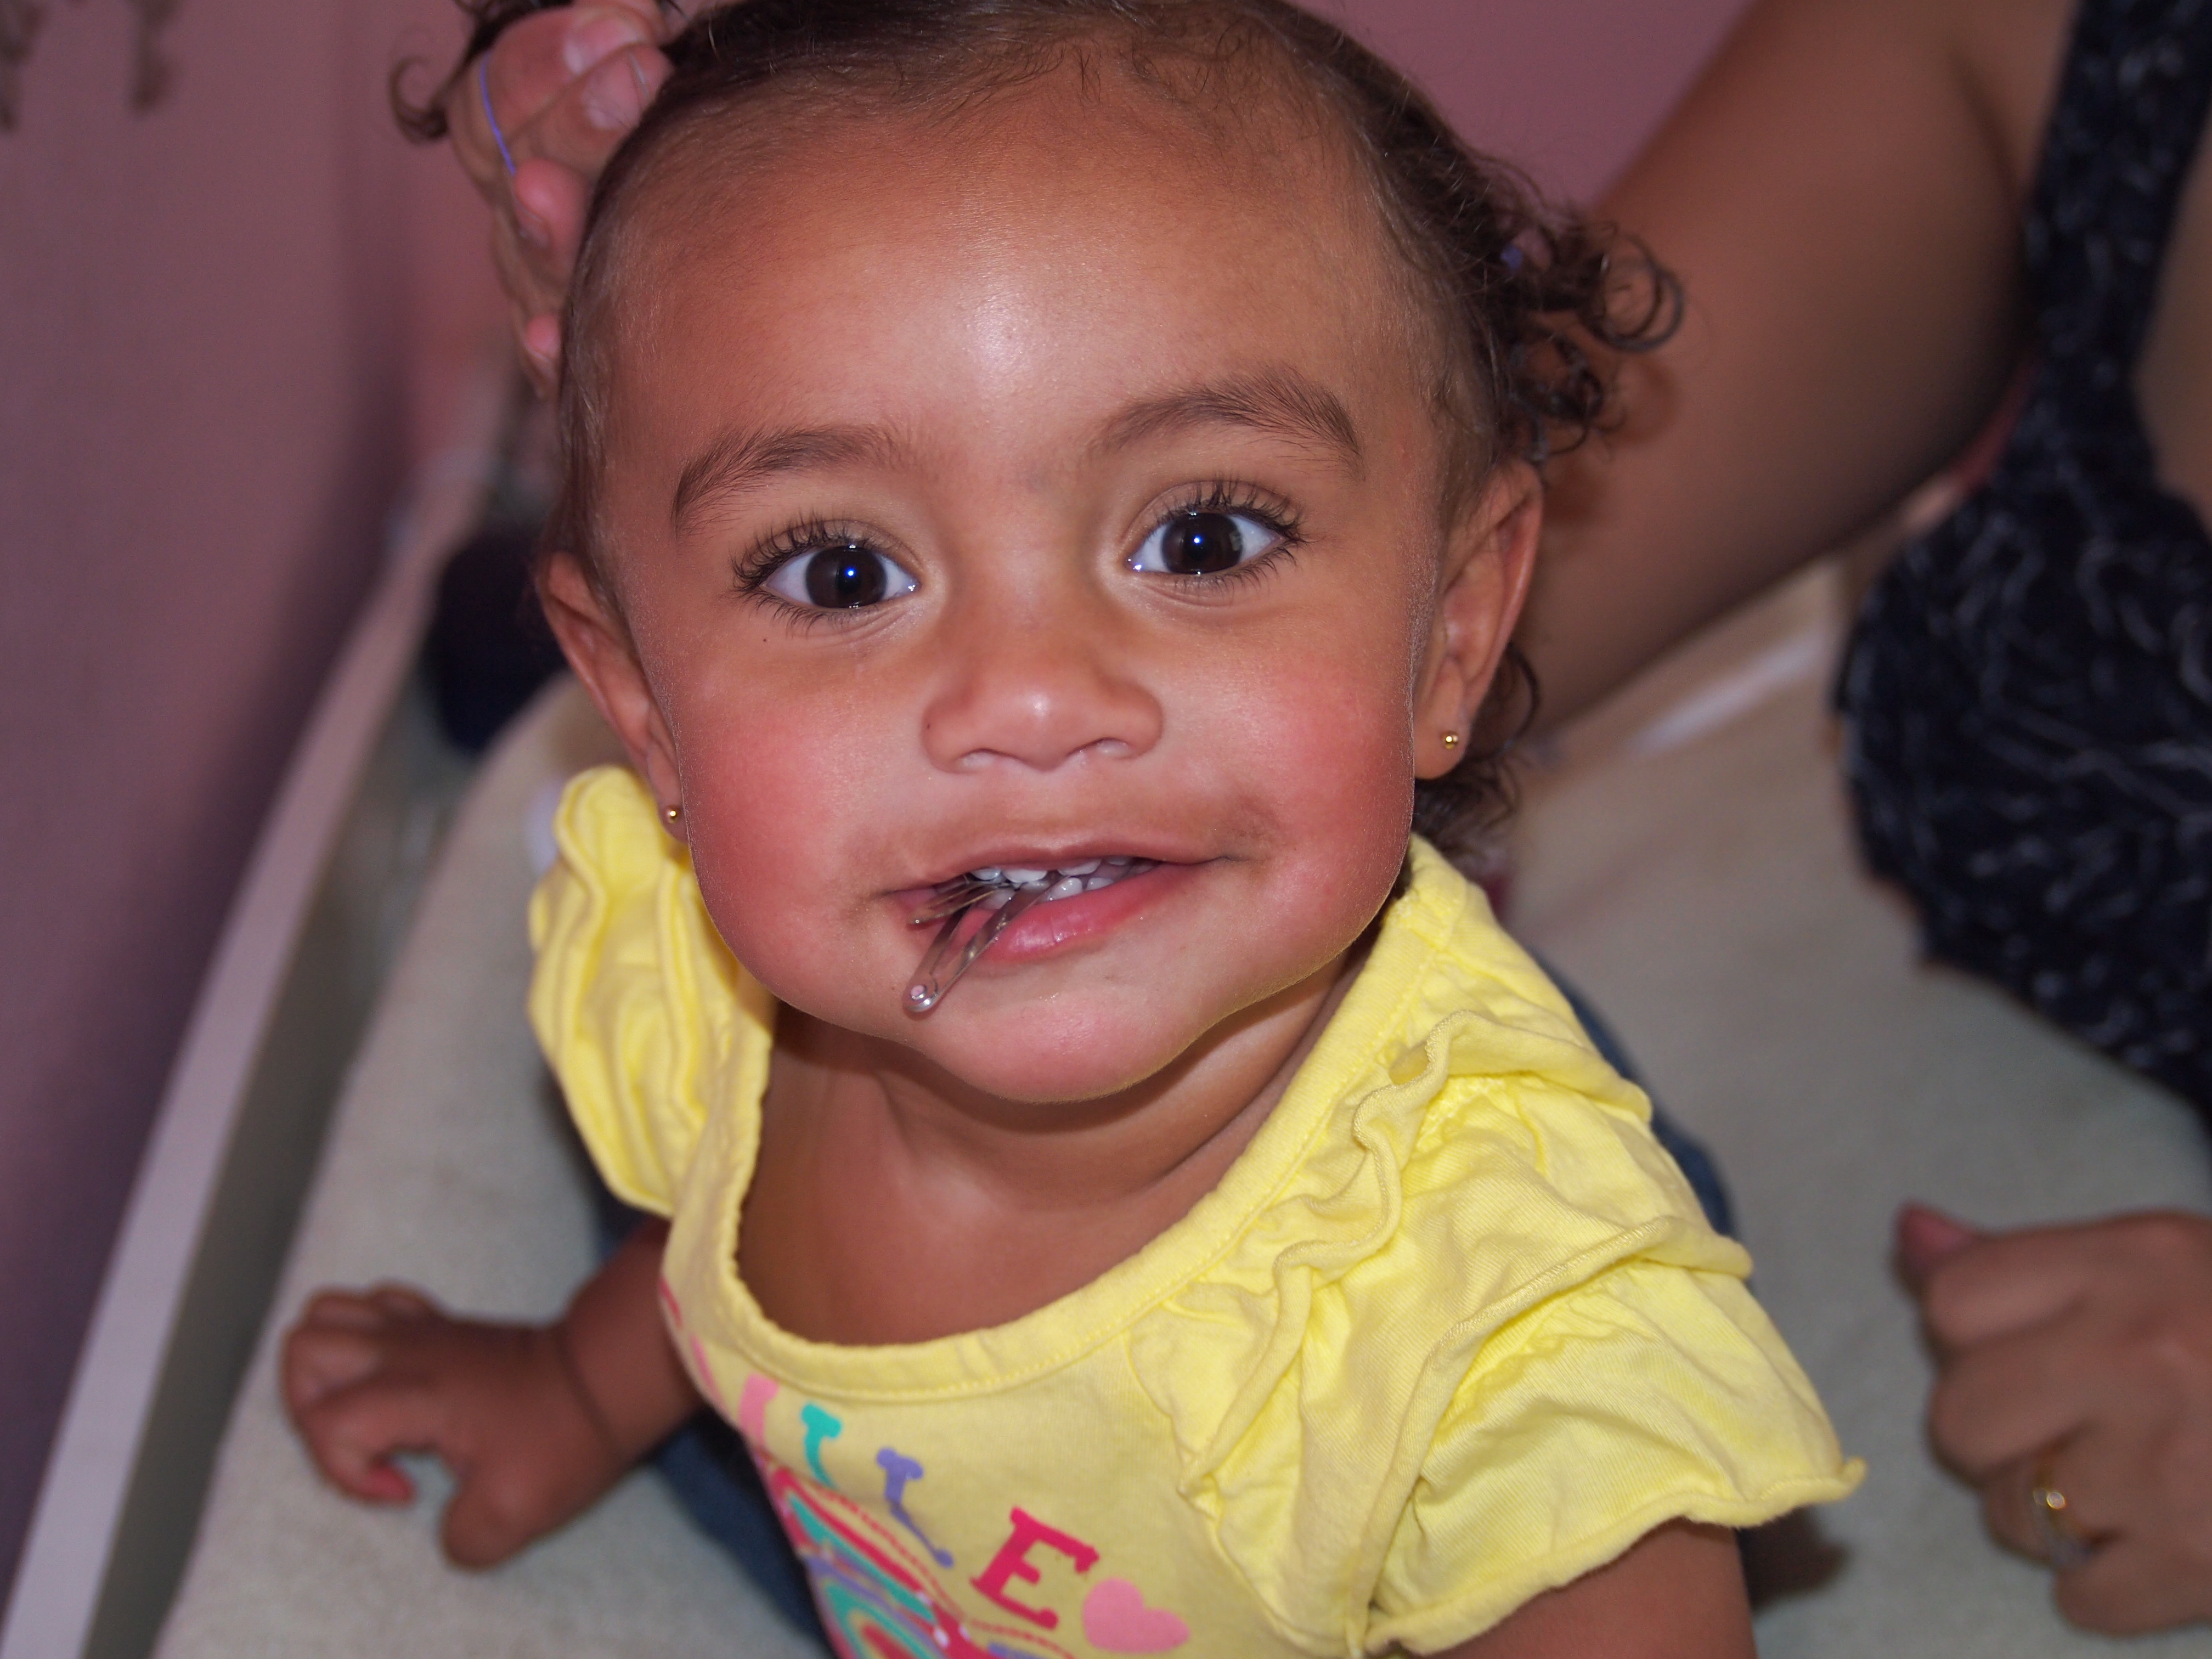
person, people, girl, white, kid, cute, child, black, baby, facial expression, hairstyle, smiling, smile, face, kids, creativecommons, infant, toddler, eye, head, skin, beautiful, day, organ, laughter, emotion, mexican, biracial, multiracial, infanttoddler